Sanibel Causeway

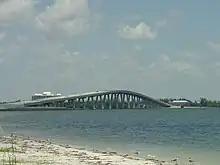
Bridge A

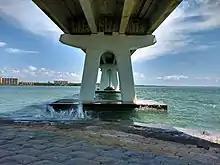
Bridge A

Bridge A is the bridge closest to the mainland at Punta Rassa. Bridge A is tall and stands as the tallest bridge in Lee County. The bridge previously holding this record was the nearby Matanzas Pass Bridge, which is tall. The original Bridge A was a high drawbridge. The current Bridge A finally opened for traffic on June 28, 2007, along with the current toll plaza.